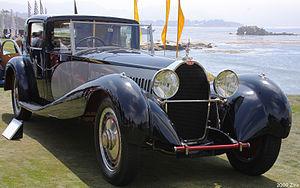
La Bugatti Type 41 ou Bugatti Royale est une voiture limousine sportive de prestige du constructeur automobile Bugatti, construite entre 1926 et 1933 en sept exemplaires par Ettore Bugatti et son fils Jean Bugatti. Elle est considérée comme une des voitures de collection les plus exceptionnelles et chères de l'histoire de l'automobile, de par son histoire, sa rareté, et de par ses caractéristiques exceptionnelles pour son temps.